Mirra Komarovsky

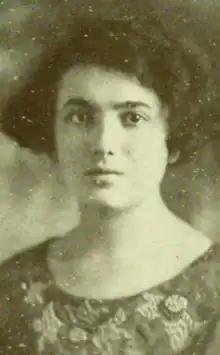
Mirra Komarovsky, from the 1926 yearbook of Barnard College

Mirra Komarovsky (February 5, 1905 – January 30, 1999), was an American pioneer in the sociology of gender.